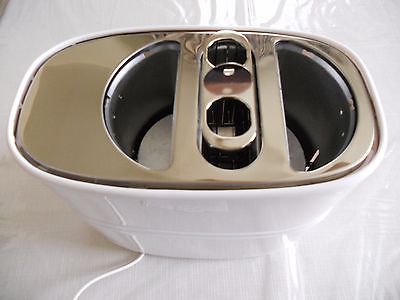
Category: toaster